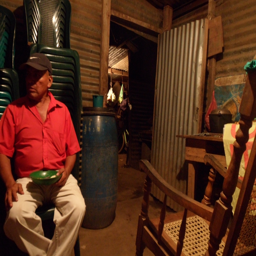
the main room of the house